Minerva Reefs

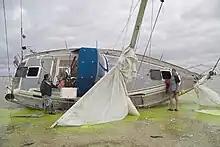
Sailboat wreck on North Minerva reef

The reefs have been the site of several shipwrecks. The brig "Rosalía" was wrecked on the Minerva Reefs on 19 September 1807. After being captured by HMS "Cornwallis" at the Peruvian port of Ilo on 13 July, the "Rosalía", 375 tons, was dispatched to Port Jackson with seven men on board under the command of Lieutenant John Garland, master of the "Cornwallis". Captain John Piper, Commandant at Norfolk Island, reported the arrival of the shipwrecked crew to Governor William Bligh in Sydney in a letter of 12 October 1807.